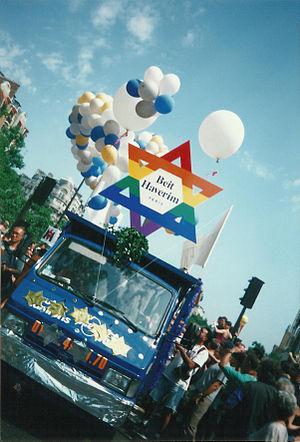
Les mecs du Beit Haverim font la fête.
Le Beit Haverim, groupe juif LGBT de France, est une association loi de 1901 à vocation socio-culturelle.